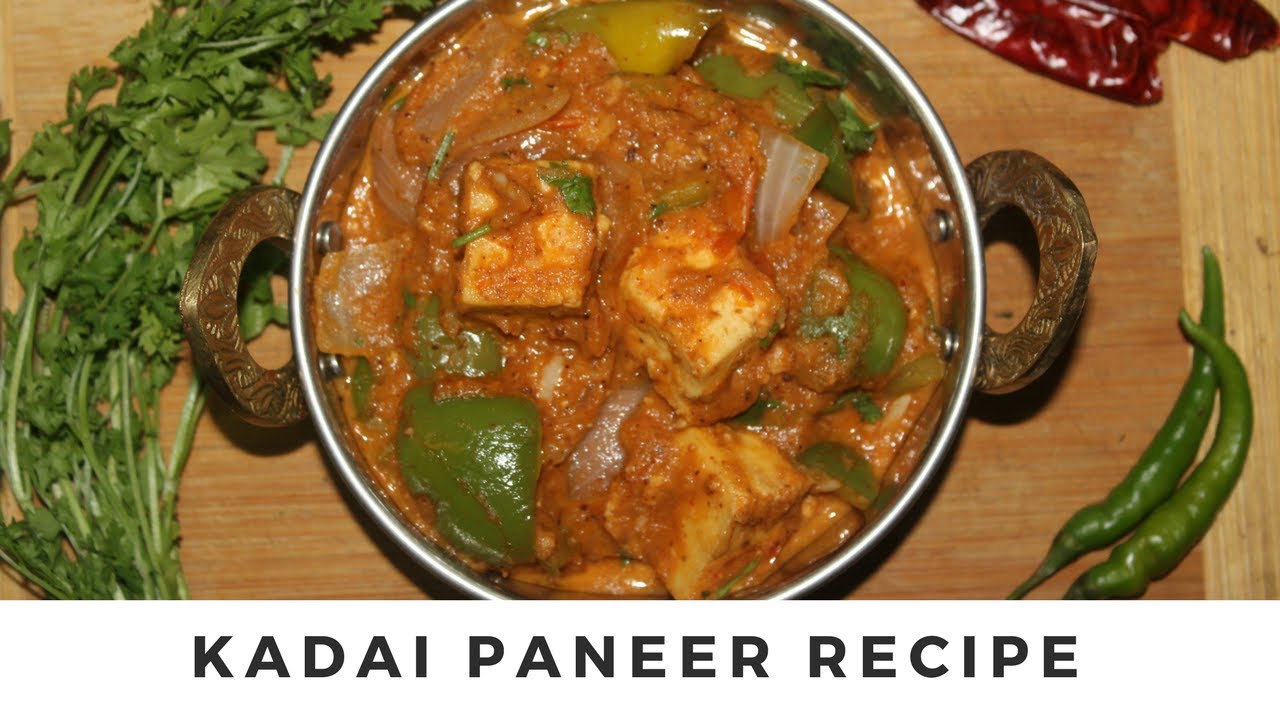
Dish: kadai_paneer